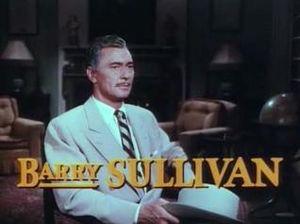
Les Fils de Mademoiselle est un film américain réalisé par Robert Z. Leonard, sorti en 1954.